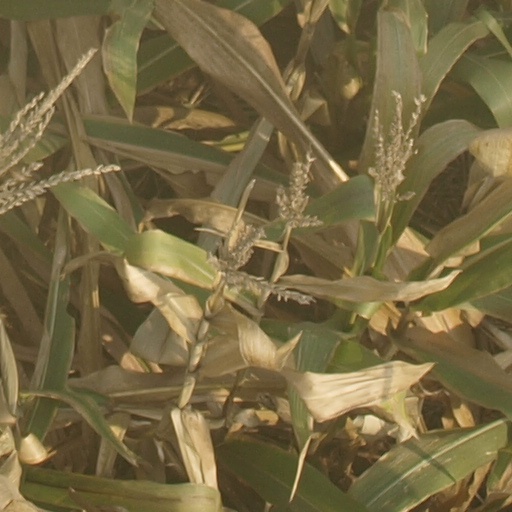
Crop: maize; corn